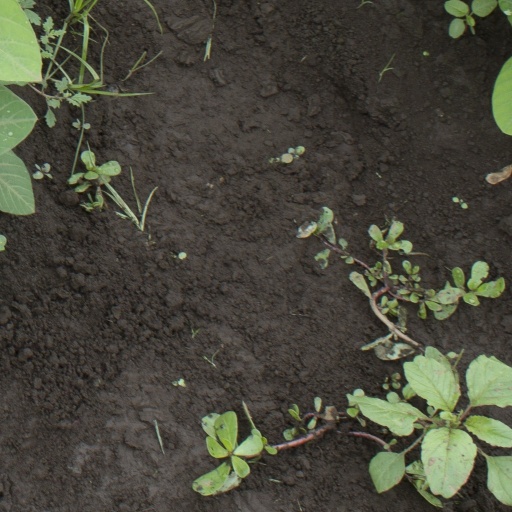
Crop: soybean